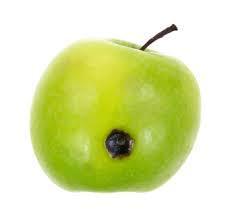
Label: apples